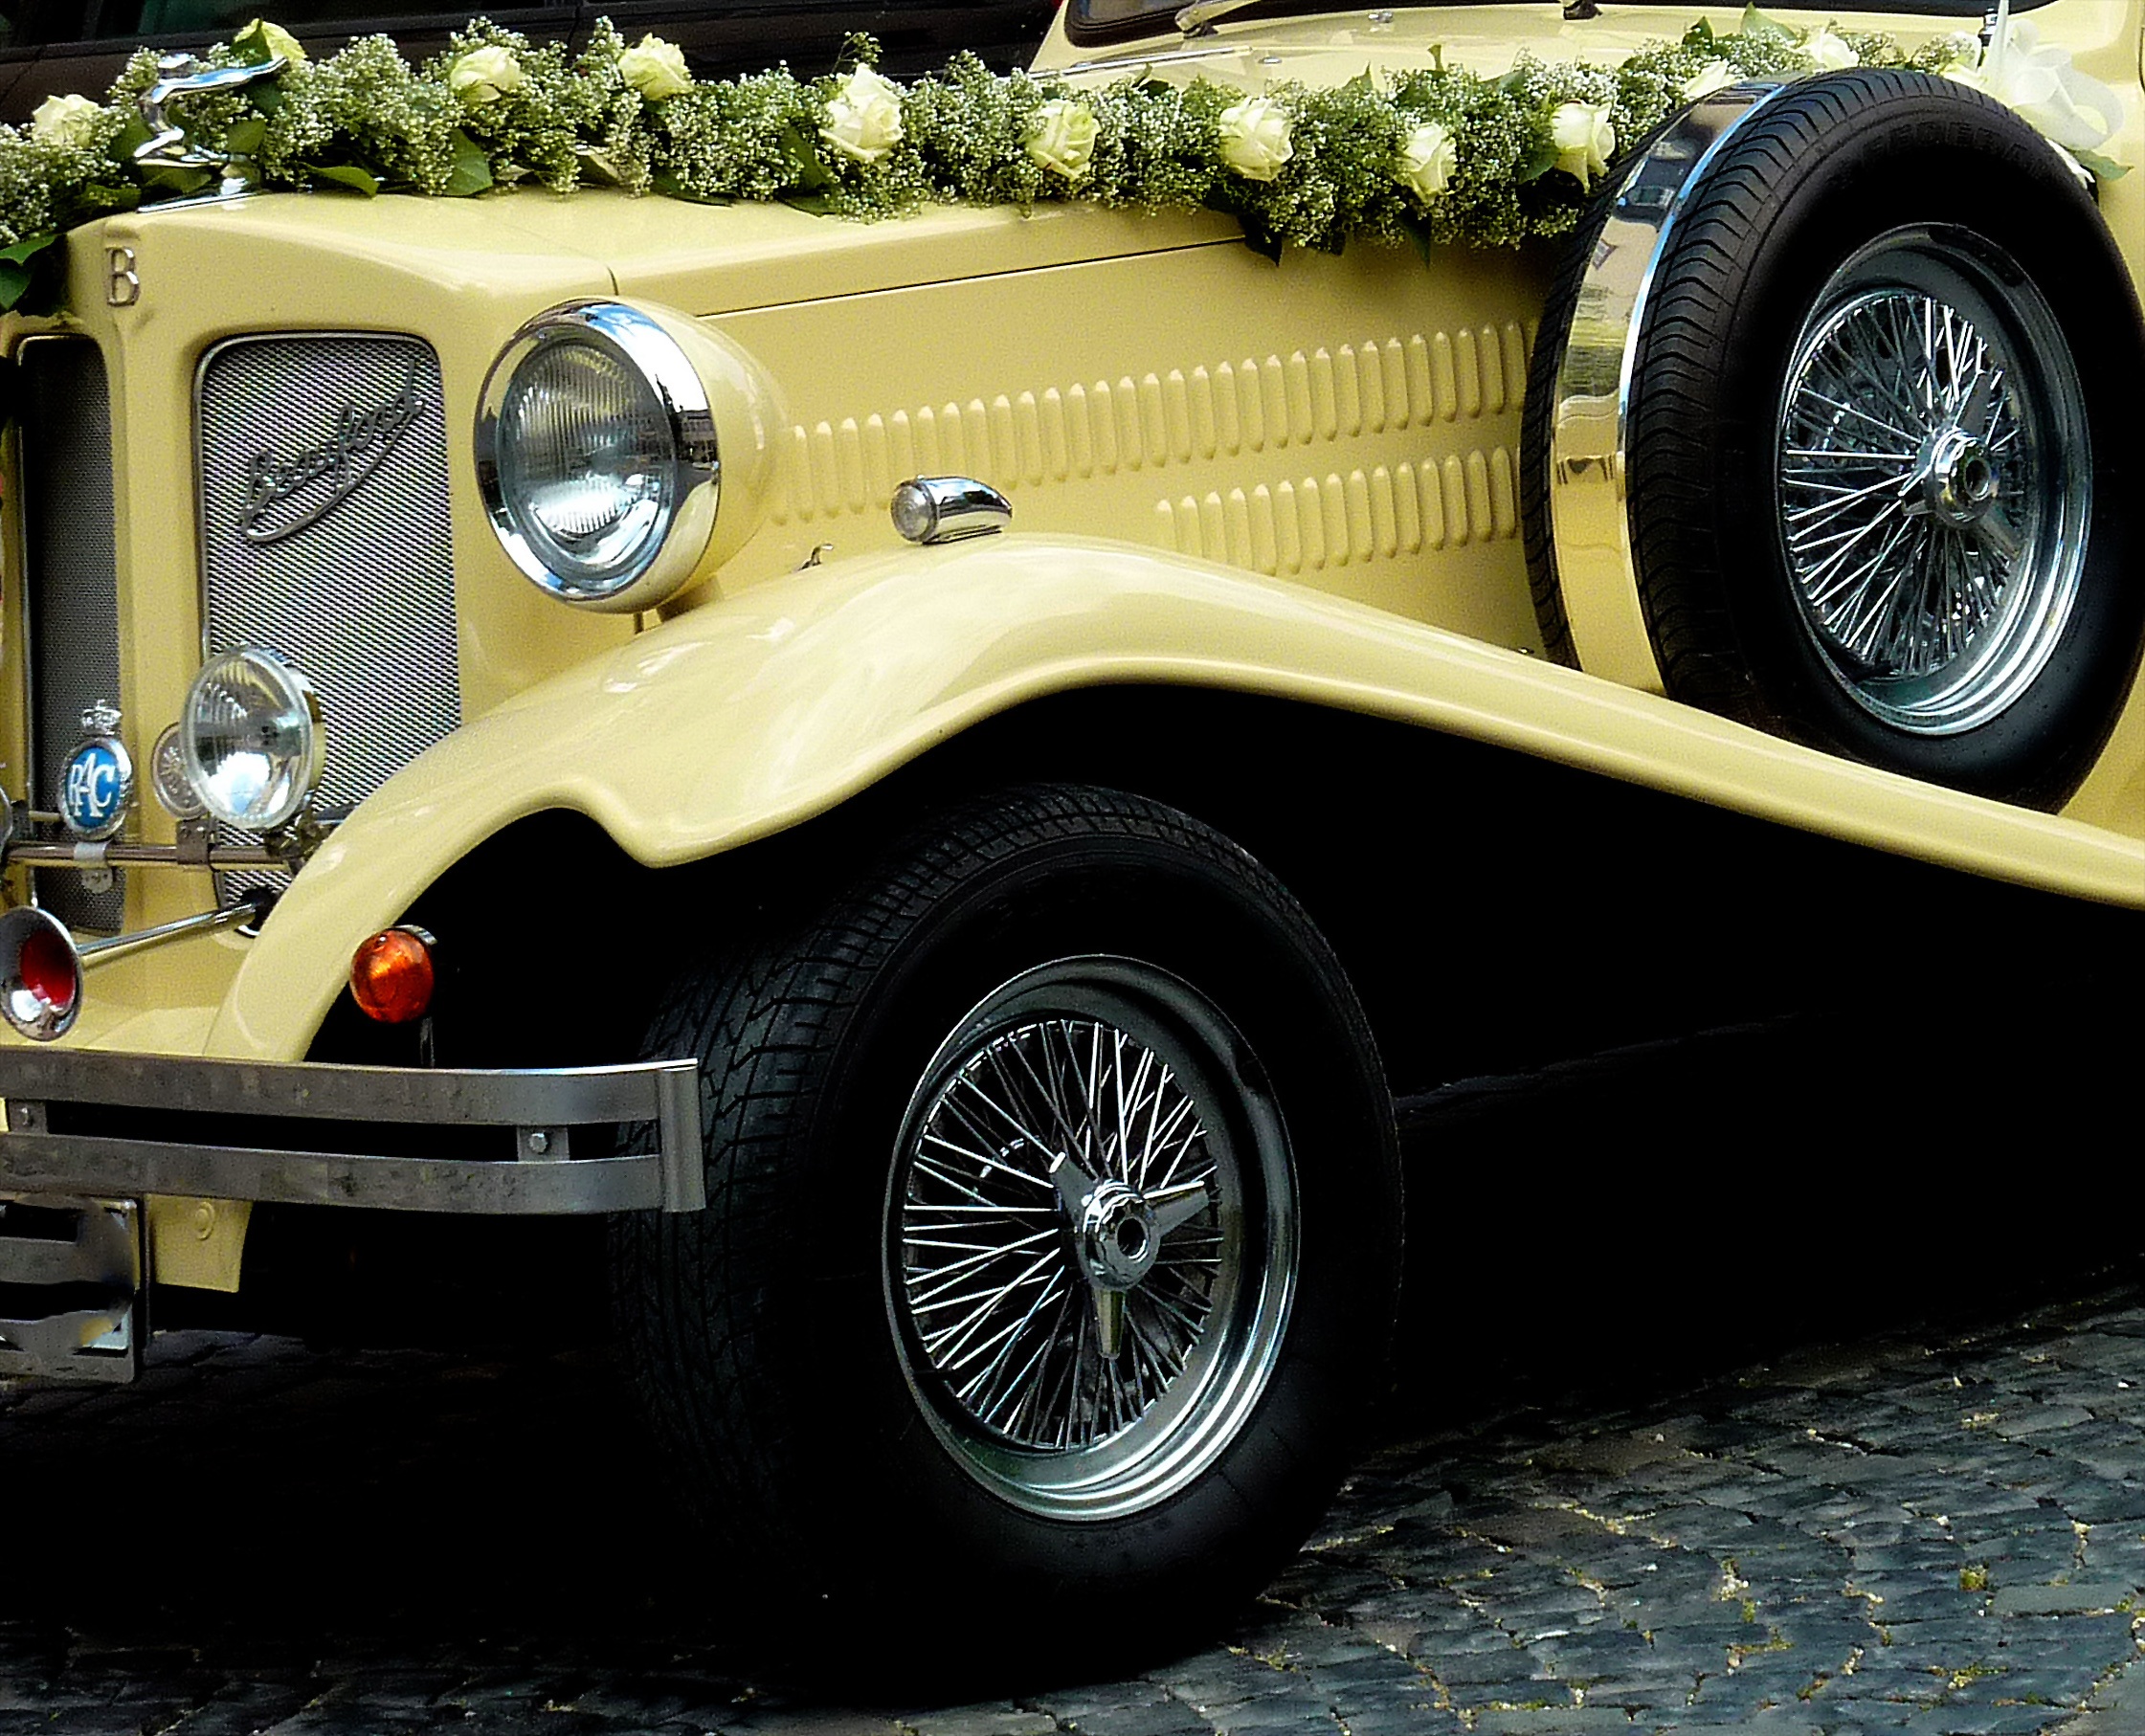
car, vehicle, museum, auto, spotlight, classic car, automotive, sports car, motor vehicle, vintage car, race car, oldtimer, convertible, coupe, body, petrol, auto tires, antique car, car town, oldi, wedding car, land vehicle, touring car, automobile make, automotive design, luxury vehicle